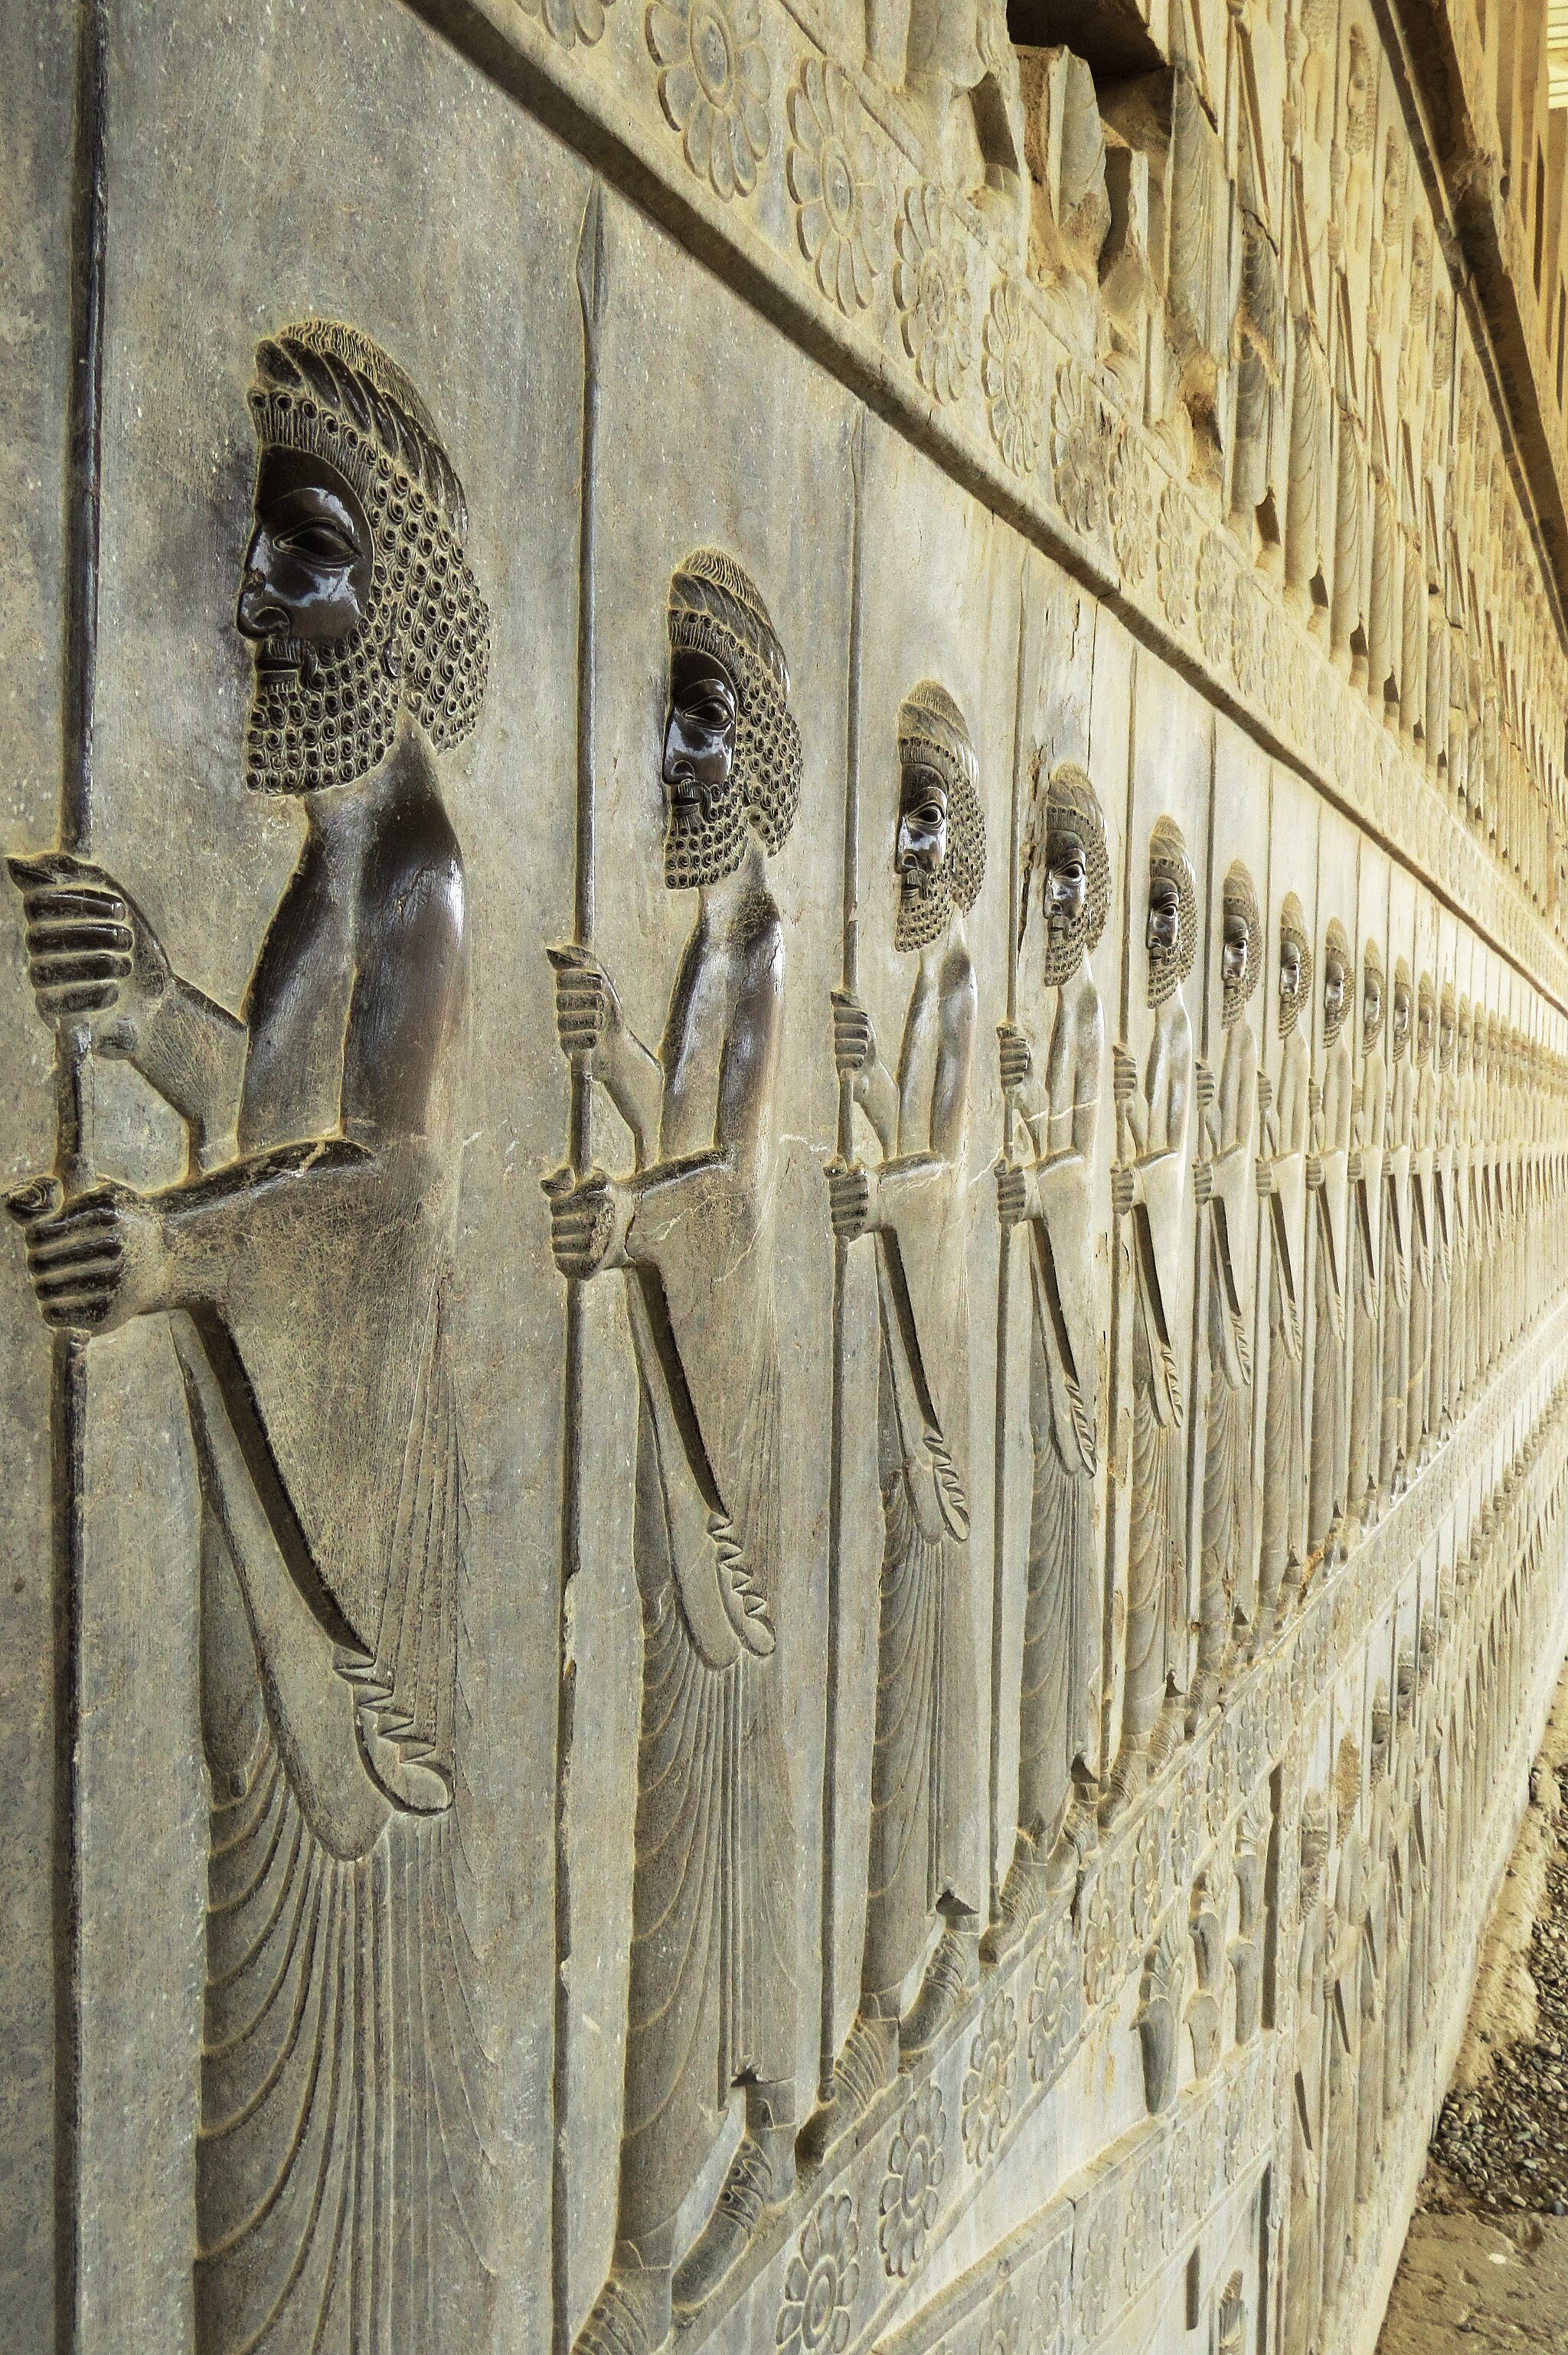
Title: APADANA PLACES
Description: APADANA PALACE-PERSEPOLIS;IRAN-FARS-MARVDASHT;Nimaboroumand
Date: 2016-05-18 15:35:58
Categories: Self-published work, 2016 in Persepolis, Reliefs of Susian guards in Persepolis, Apadana eastern stairs